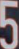
Number: 5